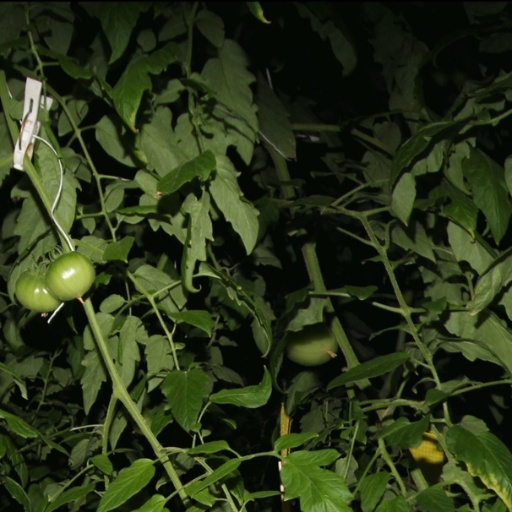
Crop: tomato